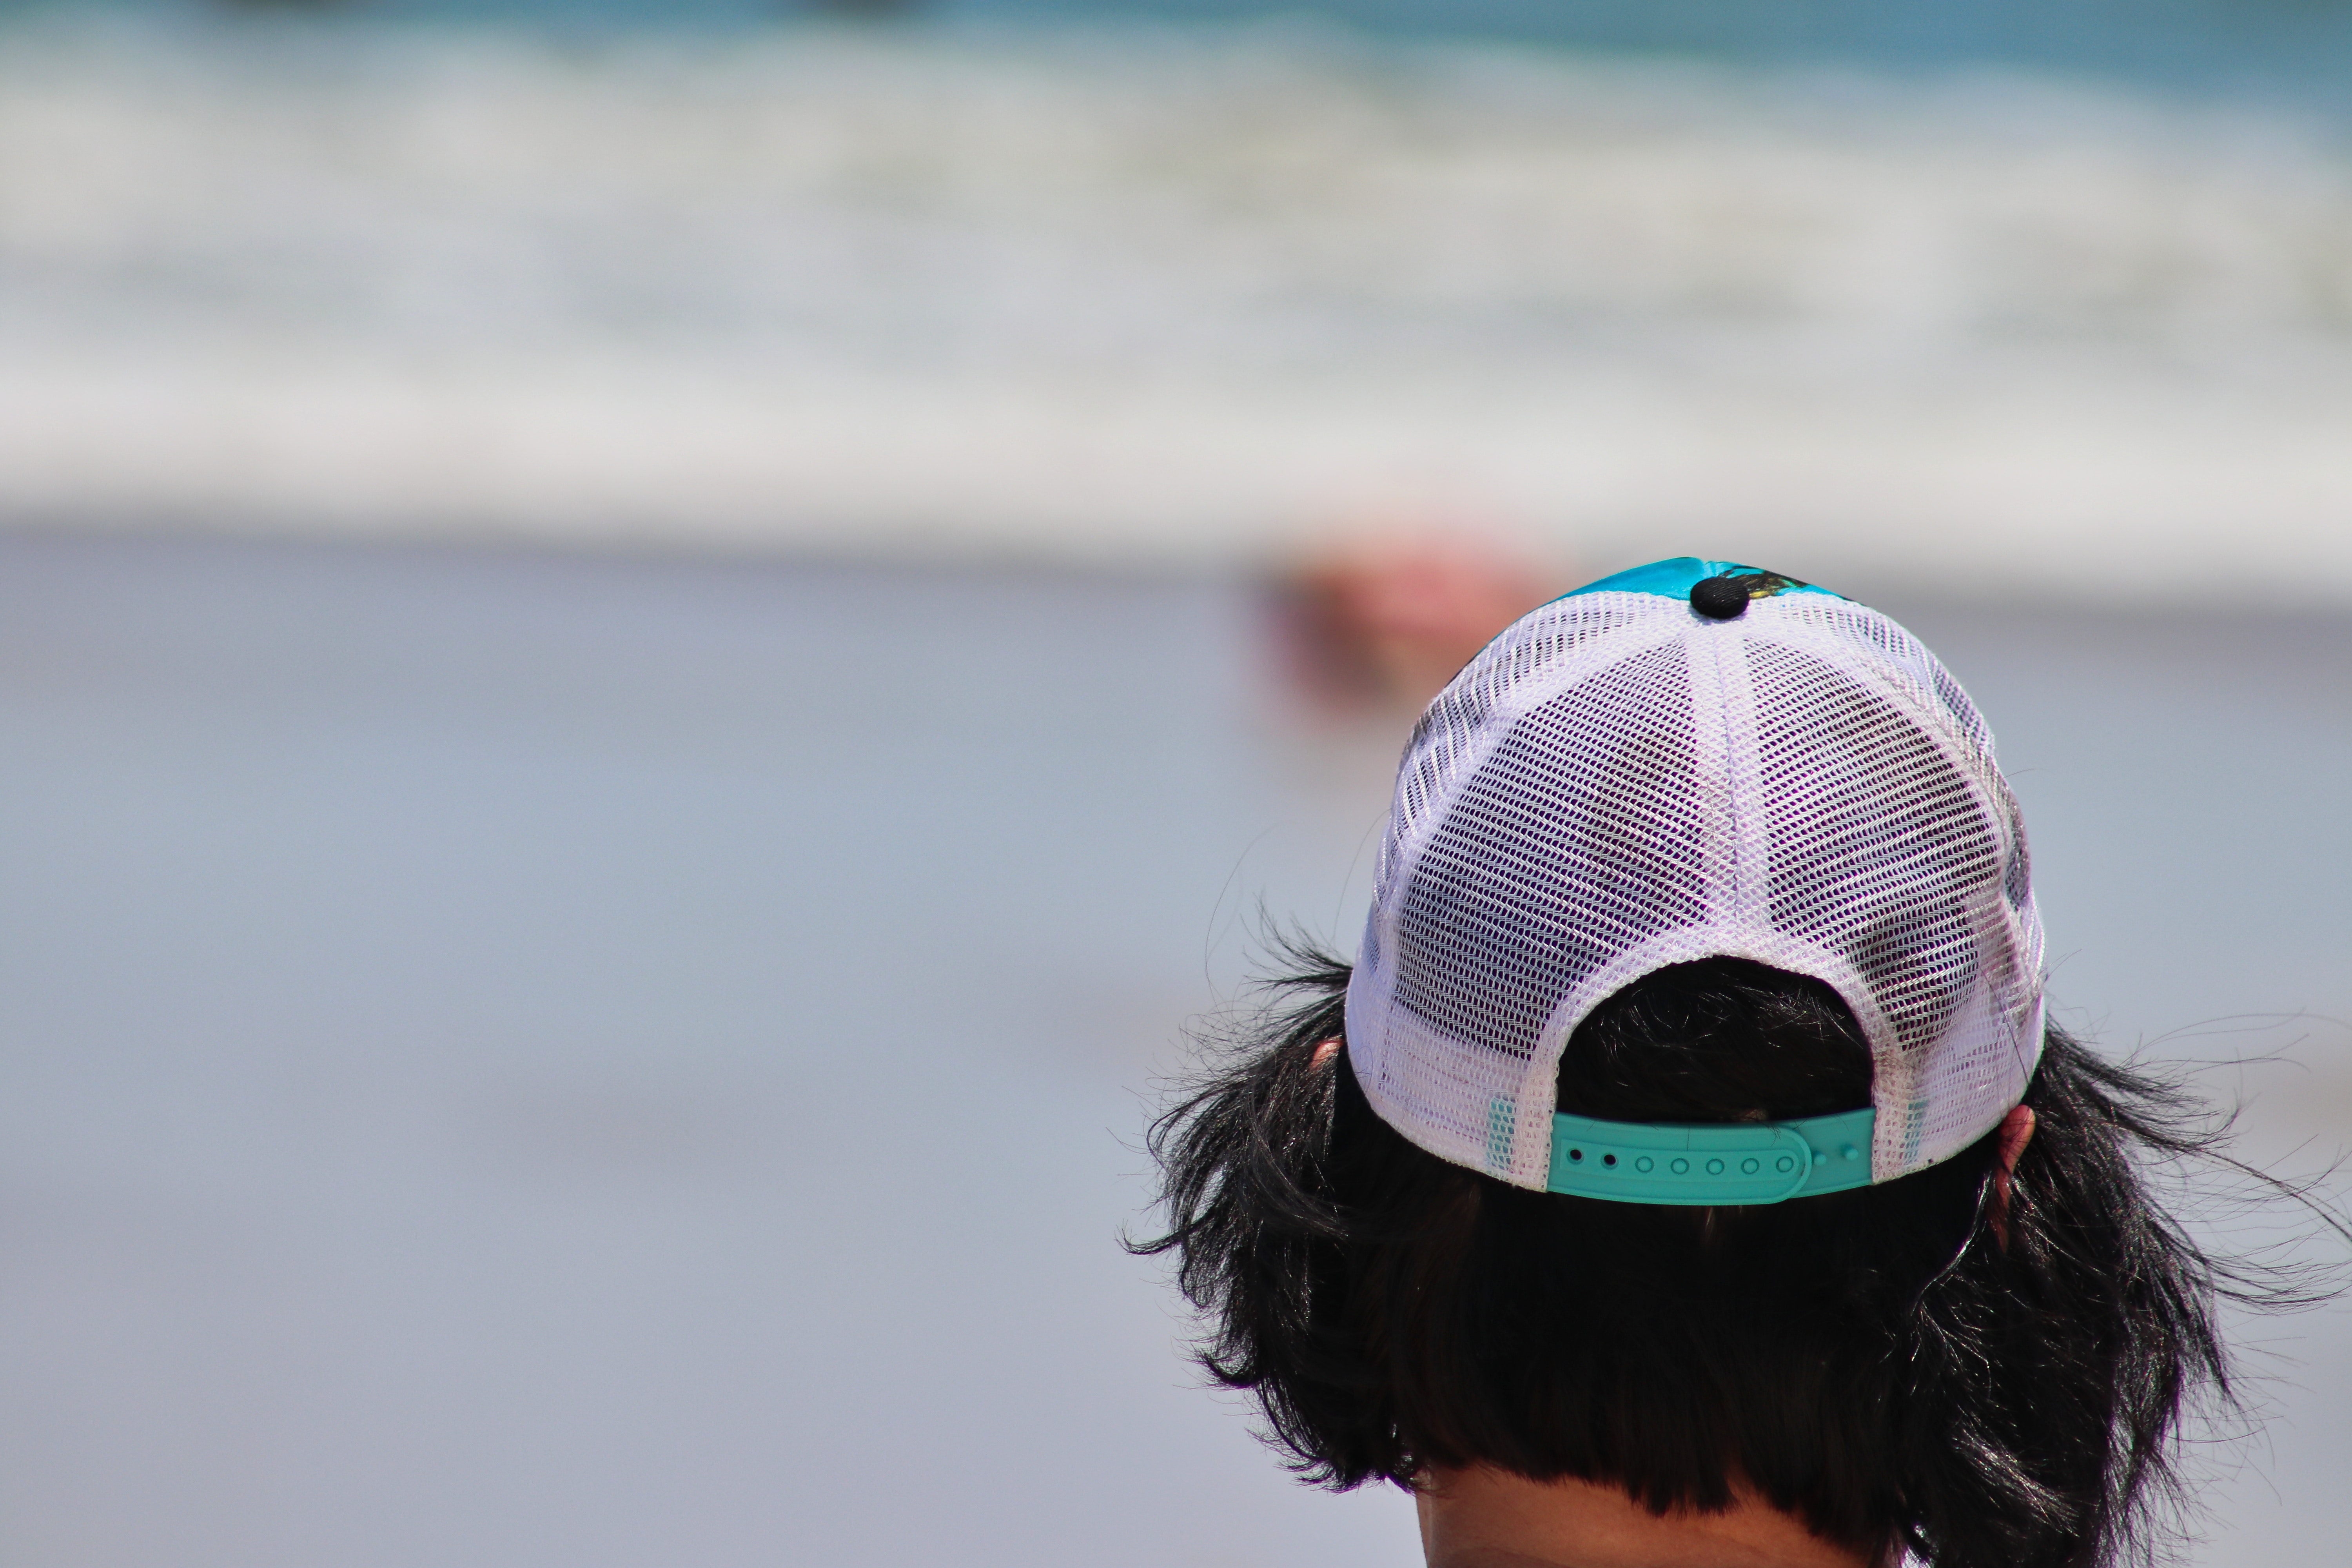
blue, turquoise, personal protective equipment, fun, headgear, photography, vacation, cap, fashion accessory, helmet, beach, sea, sport venue